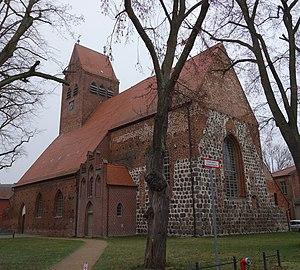
Vue du sud-est de l'église St.Nicolas, ville de Kremmen, arrondissement Haute-Havel, état fédéral de Brandebourg, Allemagne Object location52°